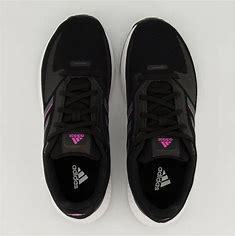
Brand: Adidas
Model: Runfalcon 2